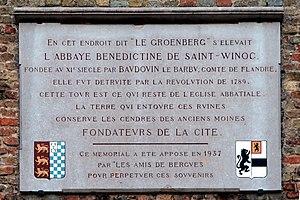
Plaque commémorative apposée en 1937 sur le site de l’ancienne abbaye de Saint-Winoc à Bergues (département du Nord, France).
L'Abbaye de Saint-Winoc désigne un établissement religieux situé à Bergues en Flandre maritime, dans l'actuel arrondissement de Dunkerque. En fait, elle est d'abord un monastère fondé au VIIᵉ siècle par saint Winoc sur des terres données à proximité des bois de Wormhout par Hérémard. La première implantation ayant été détruite suite aux raids vikings en France, l'abbaye a été refondée vers 900, quand une église a été construite dans la partie basse de Bergues sous l'impulsion de Baudouin II de Flandre. Ce dernier y amena les reliques de saint Winoc, y plaça des chanoines et dota le chapitre de biens et de privilèges.